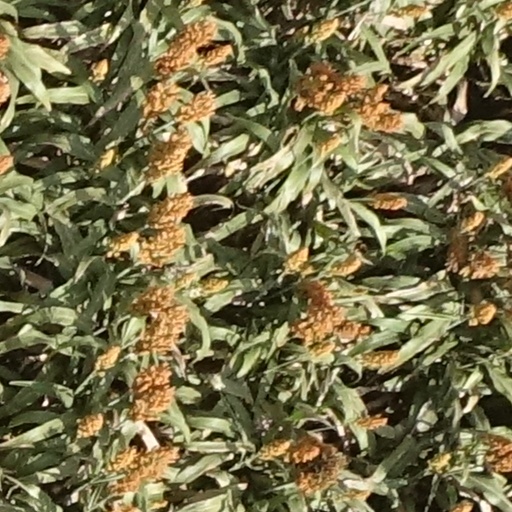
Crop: sorghum